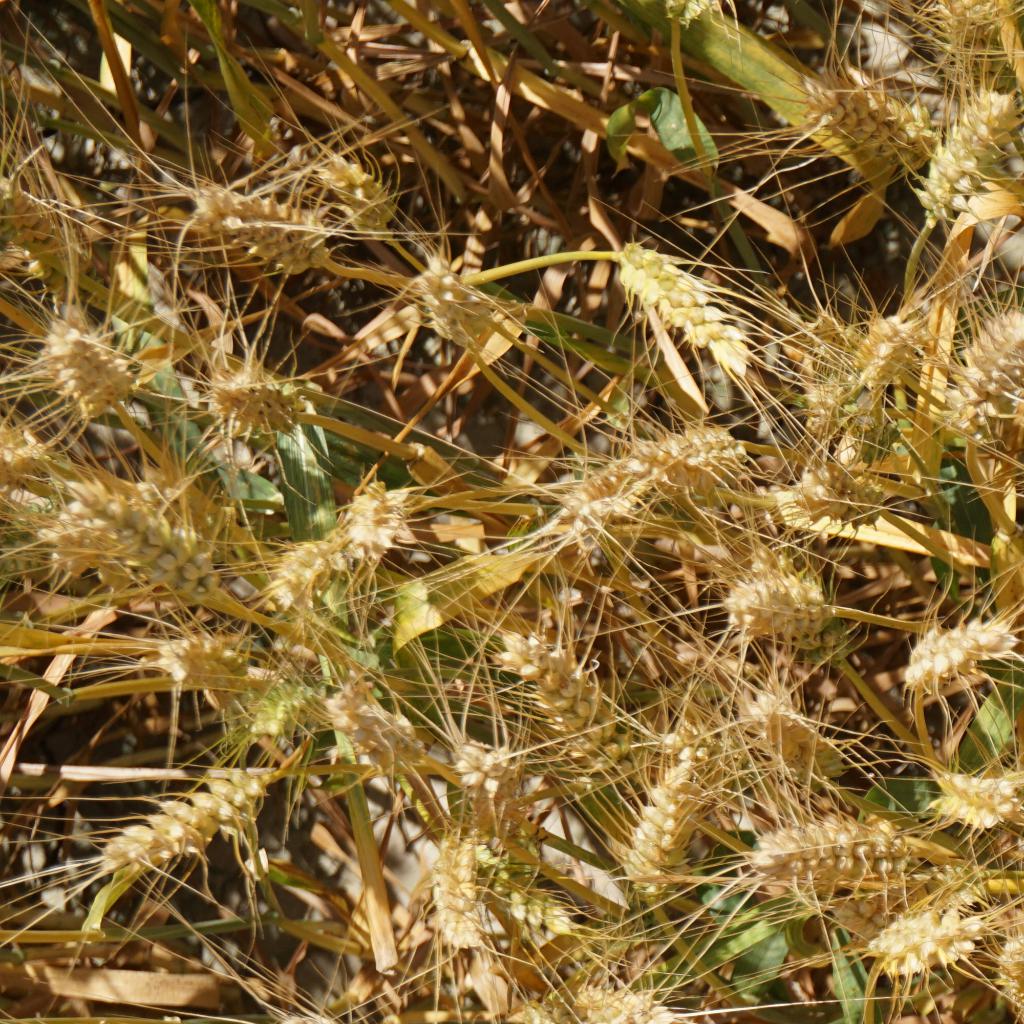
Country: France
Location: Gréoux
Wheat development stage: Filling - Ripening